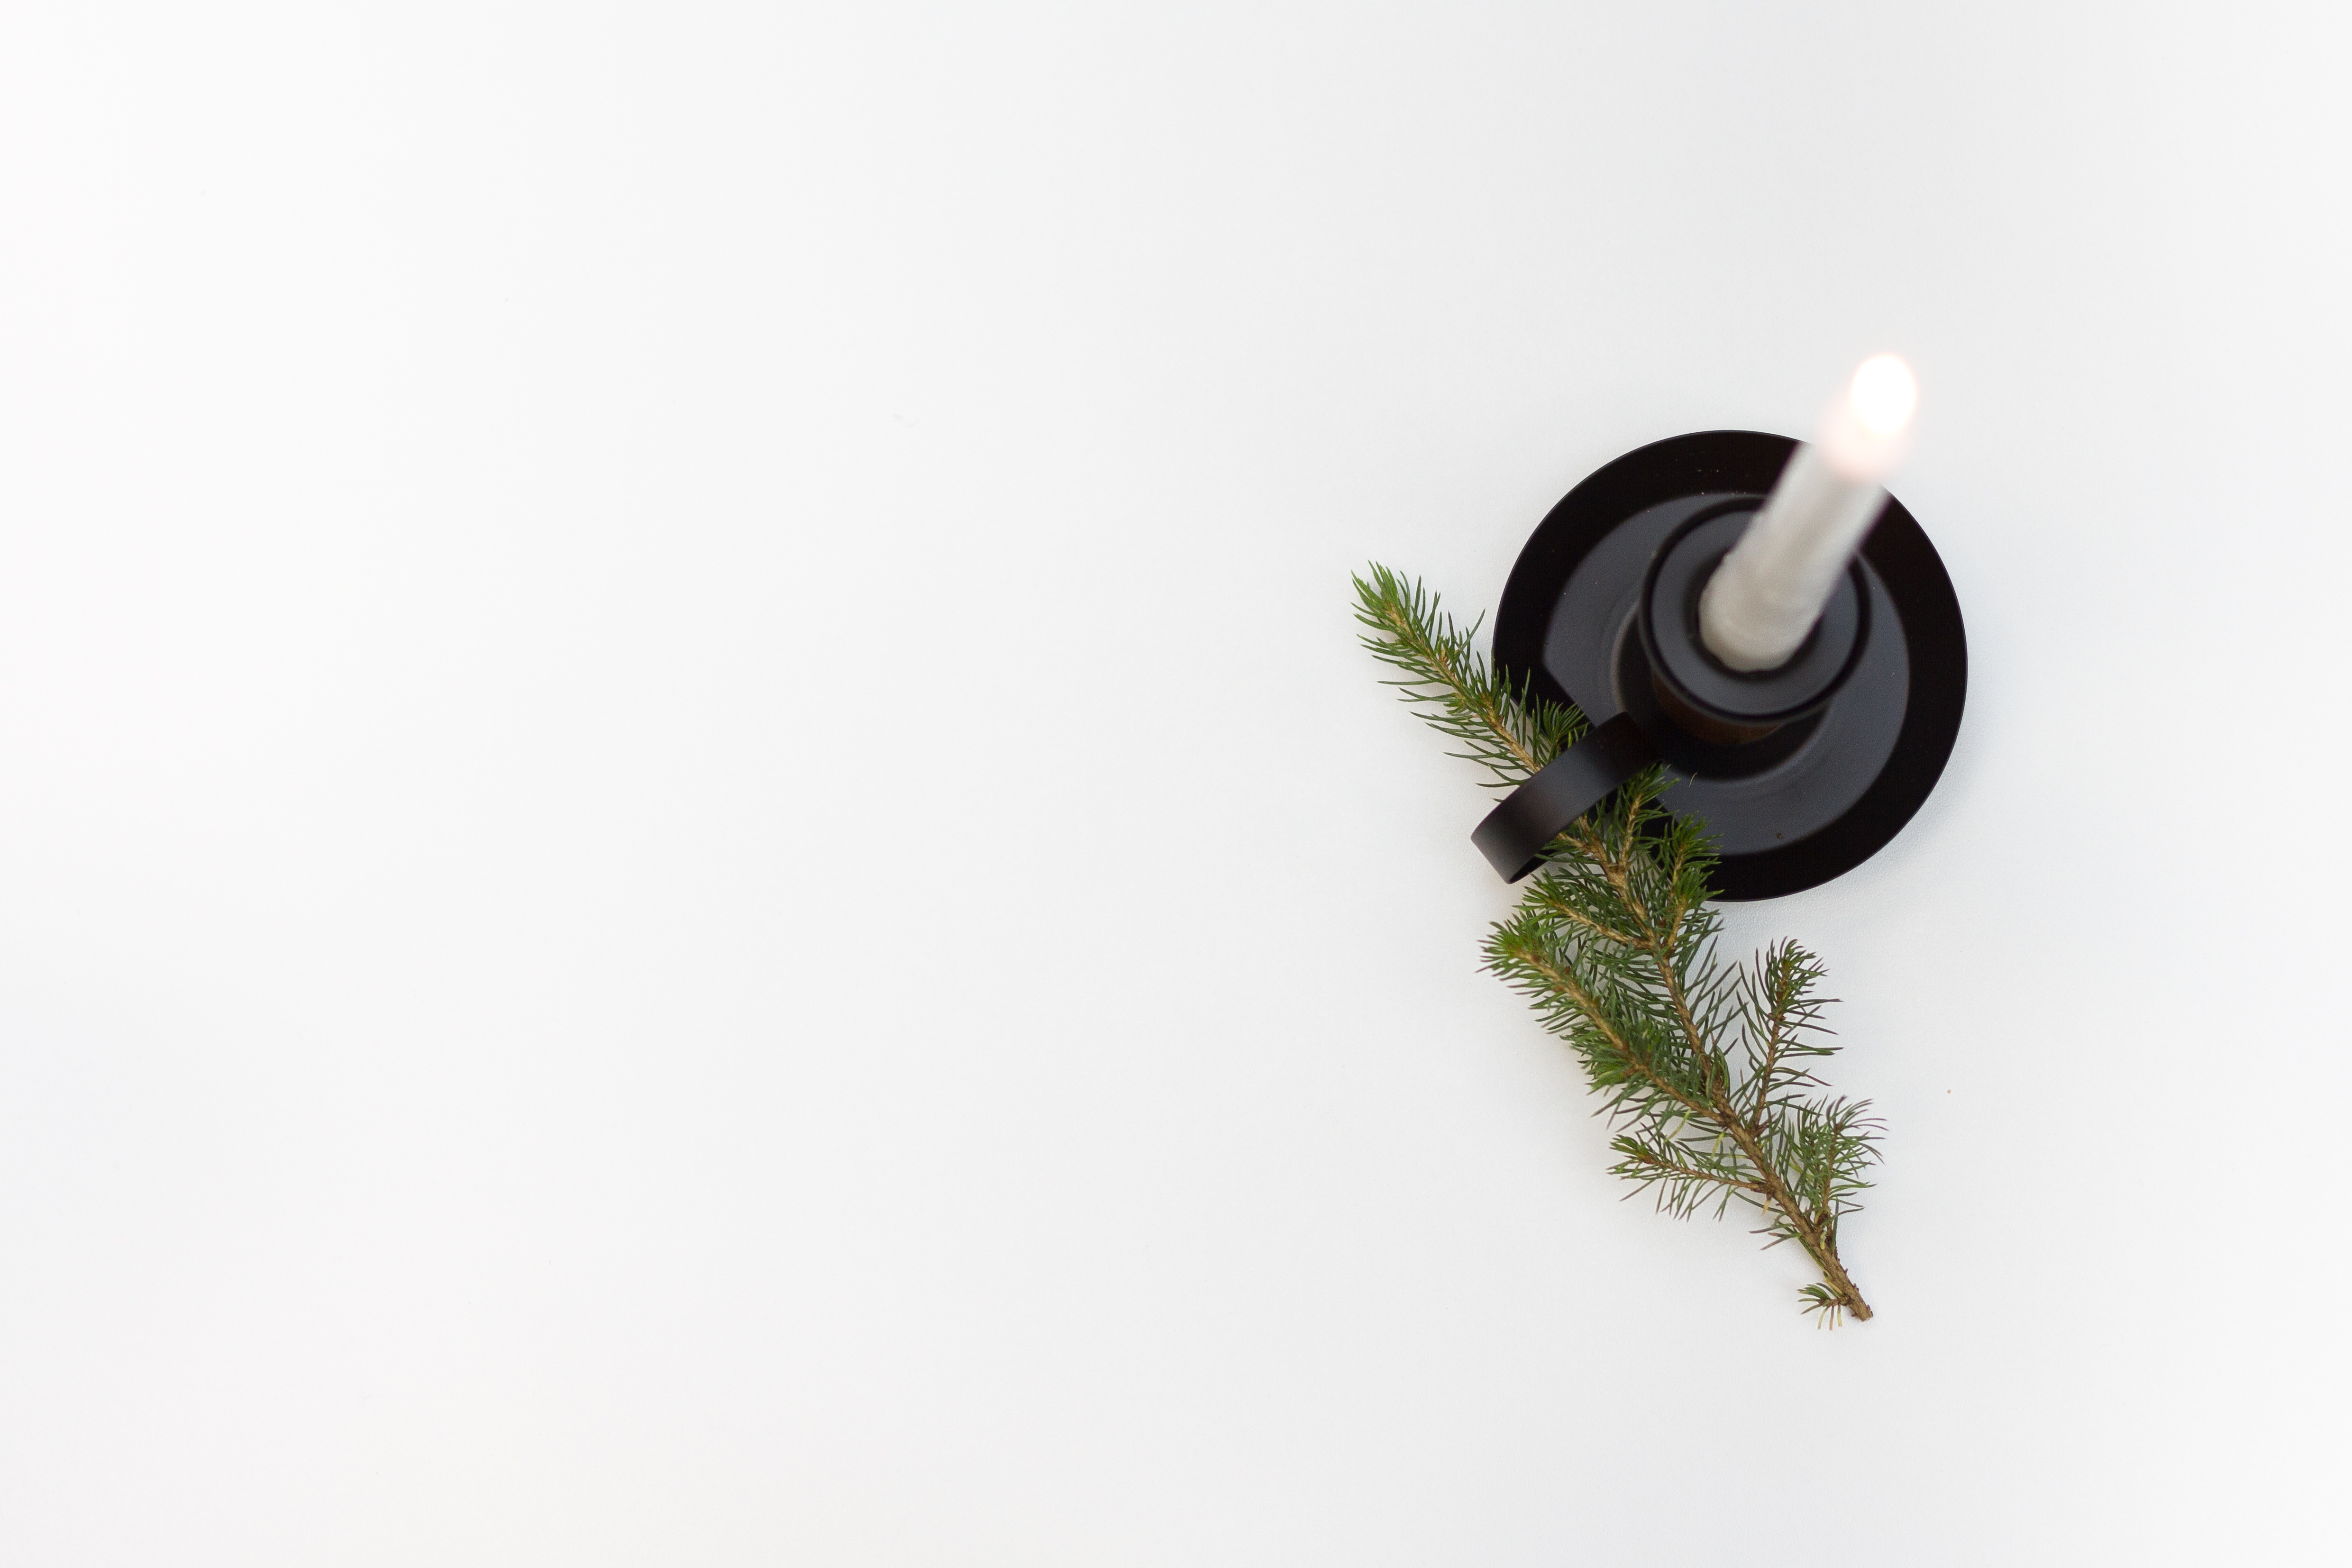
hand, leaf, flower, green, organ